Ehrgott, Forbriger & Co.

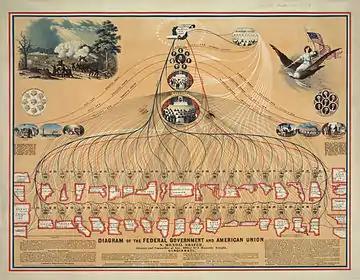
Diagram of the Federal Government and American Union from 1862 lithographed by Ehrgott, Forbriger & Co.

Ehrgott, Forbriger & Co. was a manufacturer of American Civil War lithography portraits and other documents, such as diplomas and maps, established in 1856 by Peter E. Ehrgott and Adolphus F. Forbriger in Cincinnati, Ohio. It was located at the corner of Fourth Street & Walnut, and the two men were the first to use a steam powered press west of New York City in the year 1868.